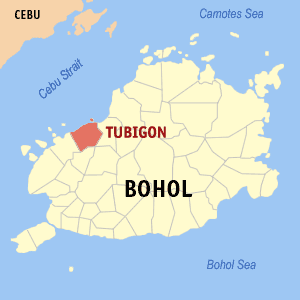
Tubigon est une municipalité de la province de Bohol, aux Philippines.